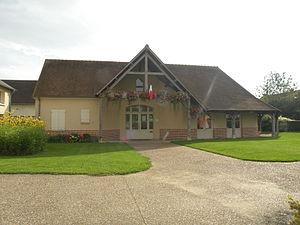
Courcelles-lès-Gisors mairie
Courcelles-lès-Gisors est une commune française située dans le département de l'Oise, en région Hauts-de-France.